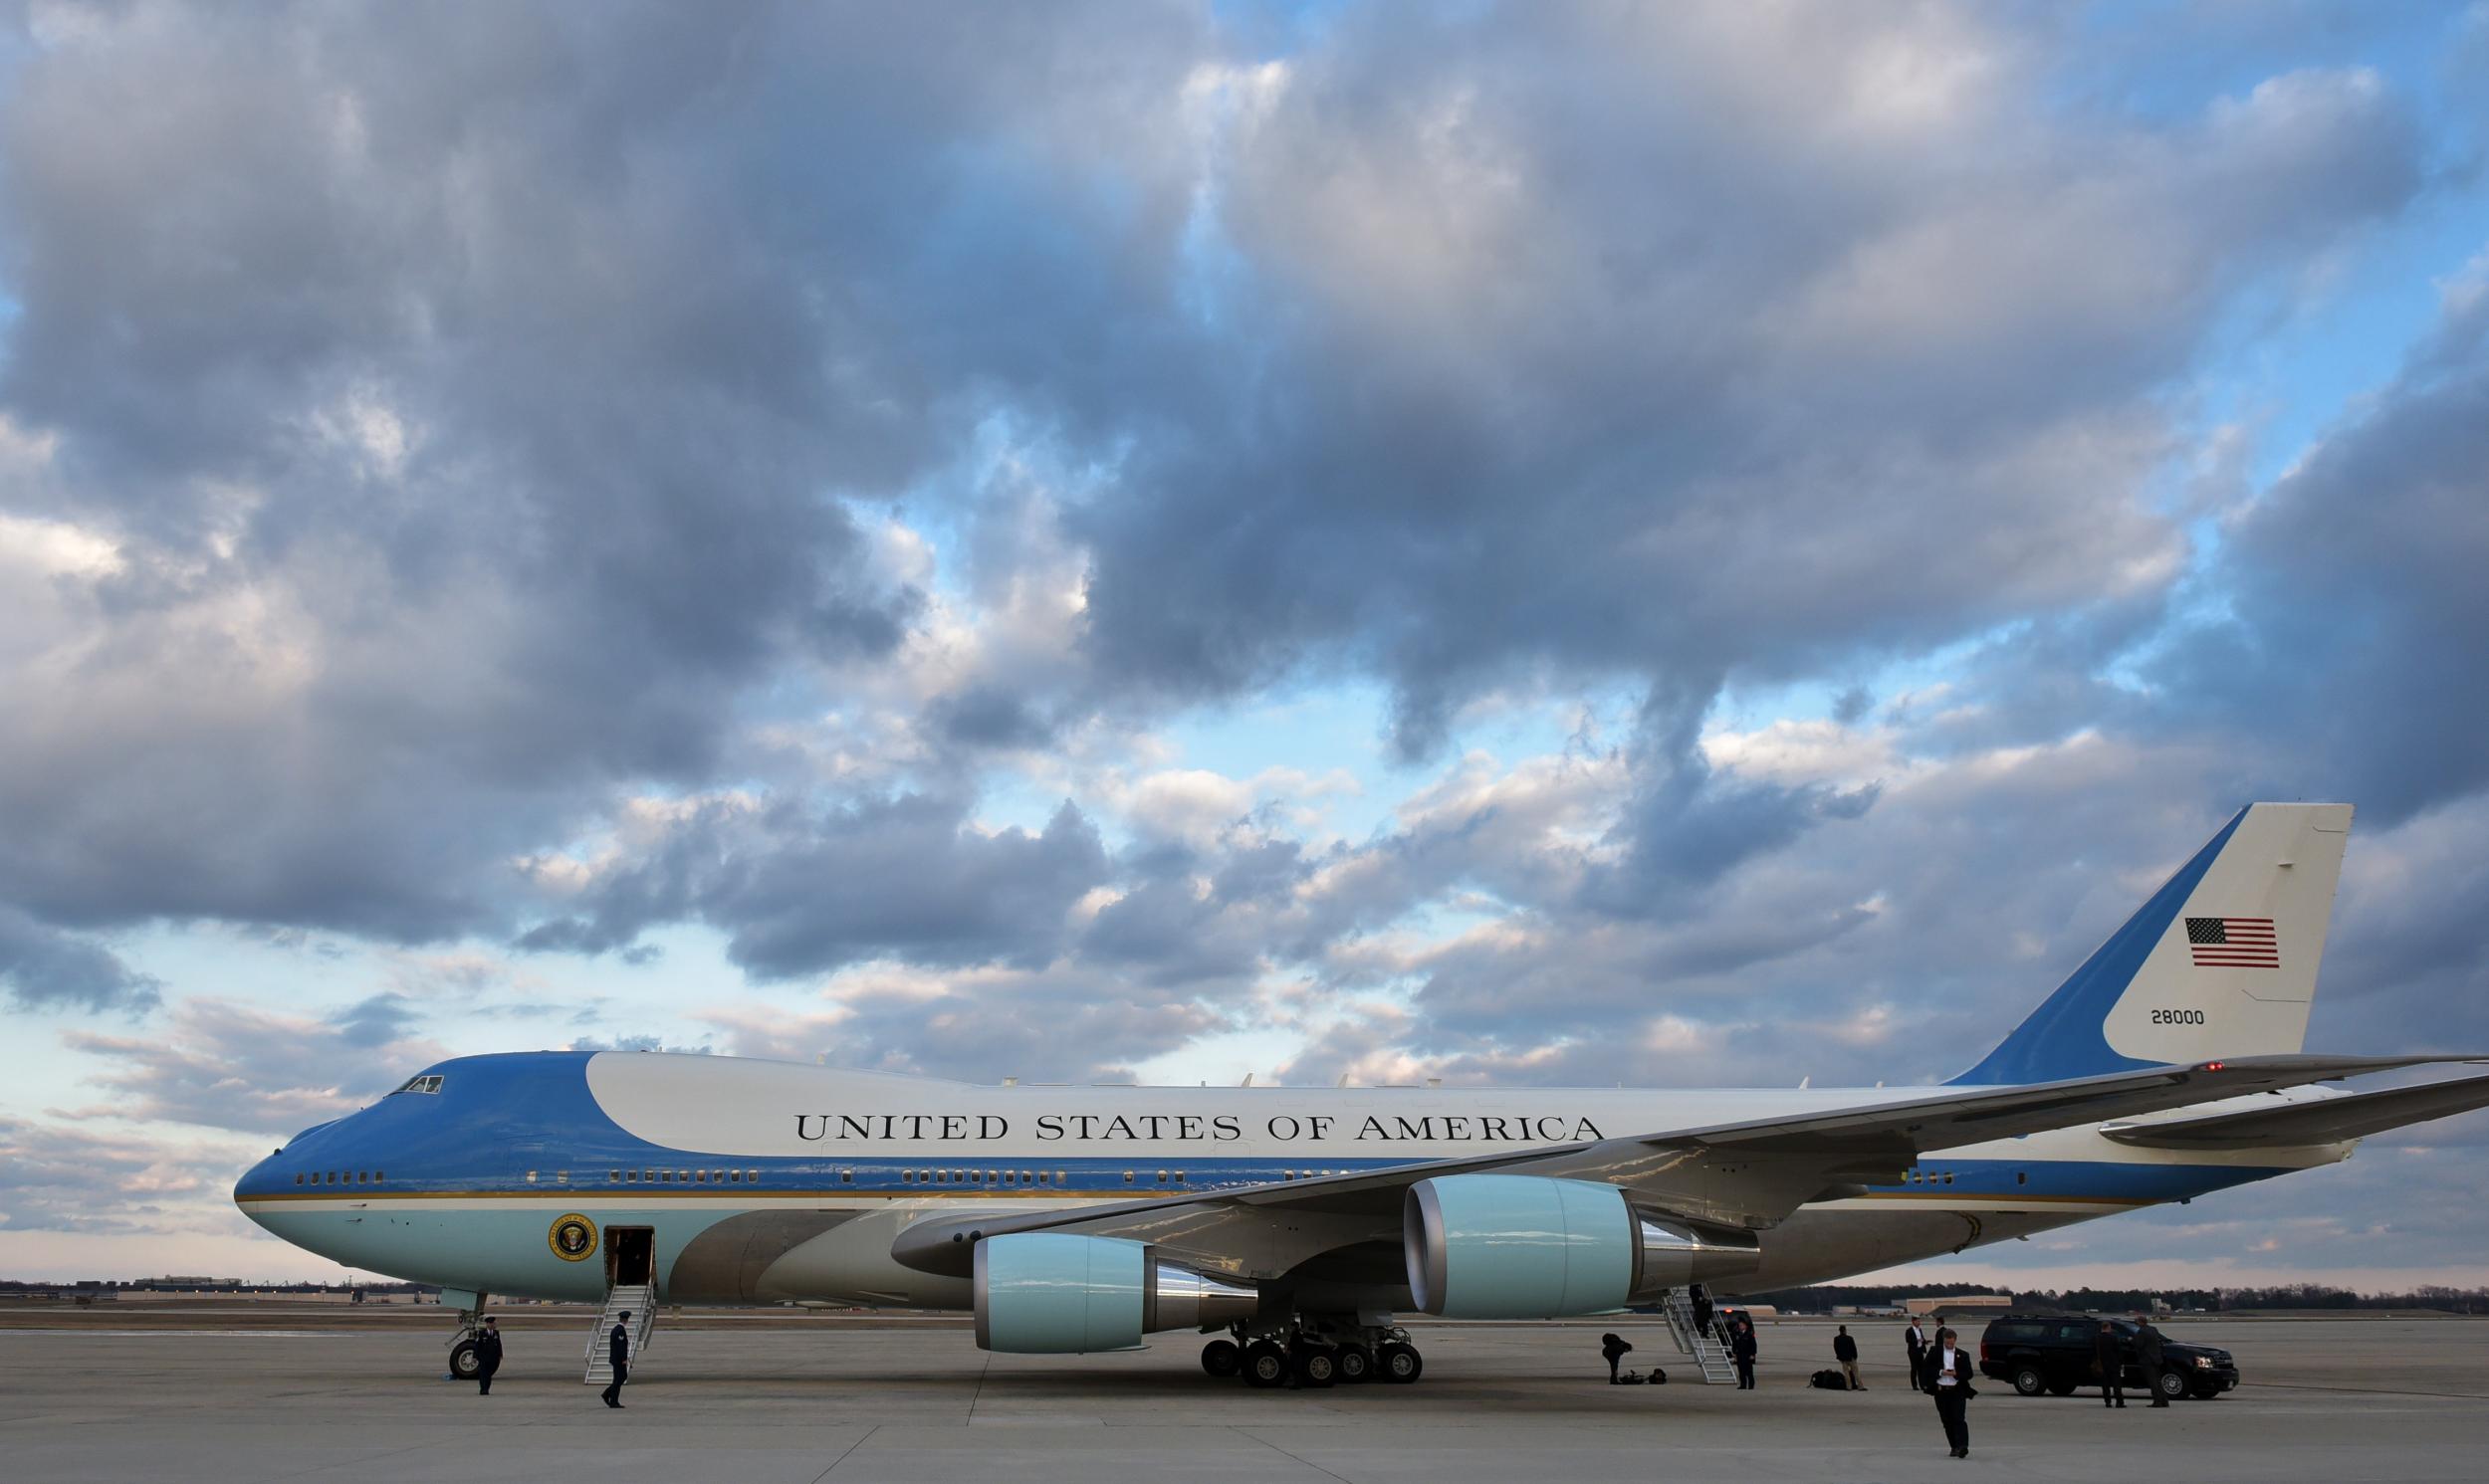
Vehicle type: Planes